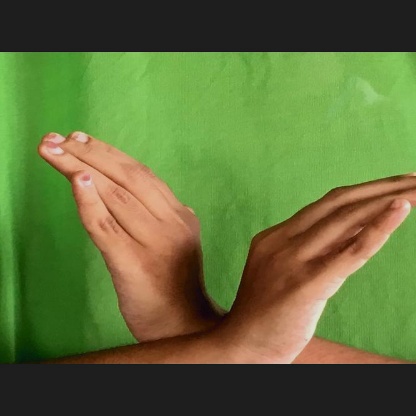
Mudra: Nagabandha